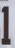
Number: 1